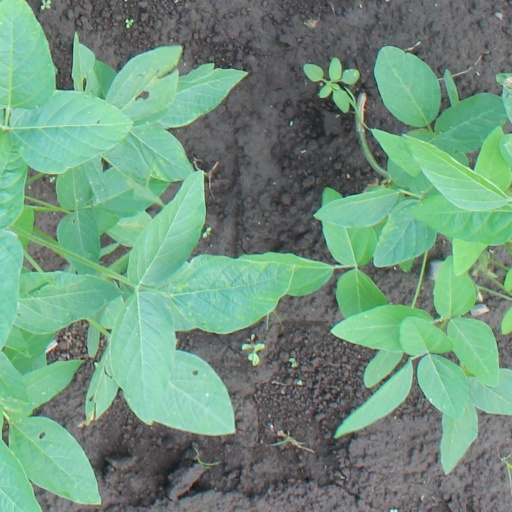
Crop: soybean